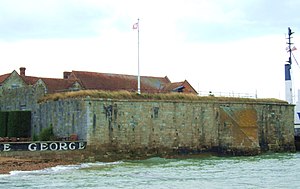
Borge og slotte i England / Isle of Wight
Denne liste over borge og slotte i England er ikke en liste over alle bygninger og steder, hvor ordet ”castle” indgår i navnet eller en liste over bygninger, som er en borg i middelalderlig henseende. Det er heller ikke en liste over alle borge og slotte, der nogensinde er bygget i England: Mange er forsvundet sporløst, men er hovedsageligt en liste over bygninger og ruiner. De bygninger, som er bevaret, er alle blevet ændret i løbet af historien.